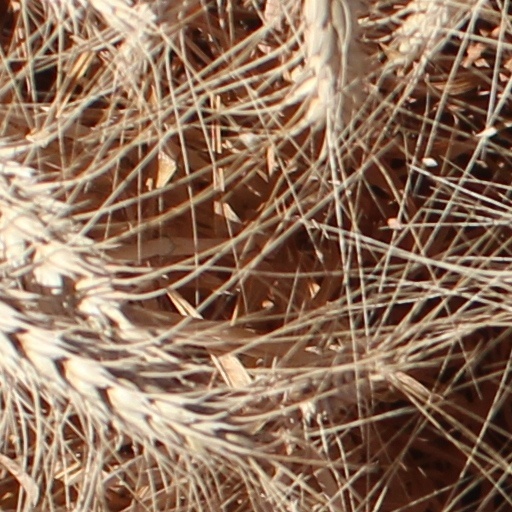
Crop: wheat